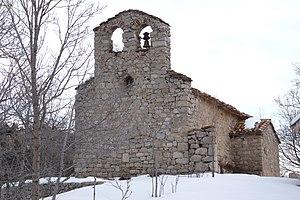
Fígols est une commune de la communauté de Catalogne en Espagne, située dans la Province de Barcelone. Elle appartient à la comarque de Berguedà.